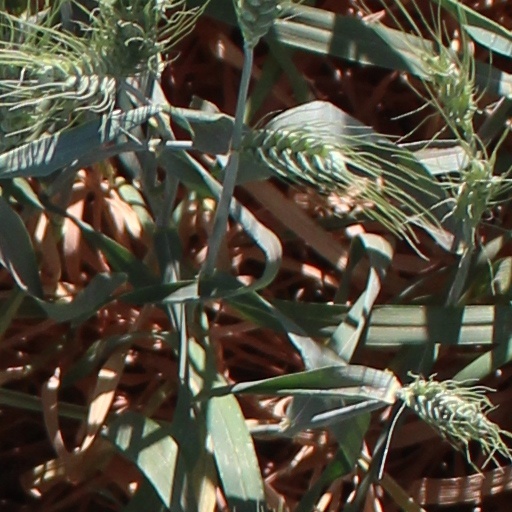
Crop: wheat